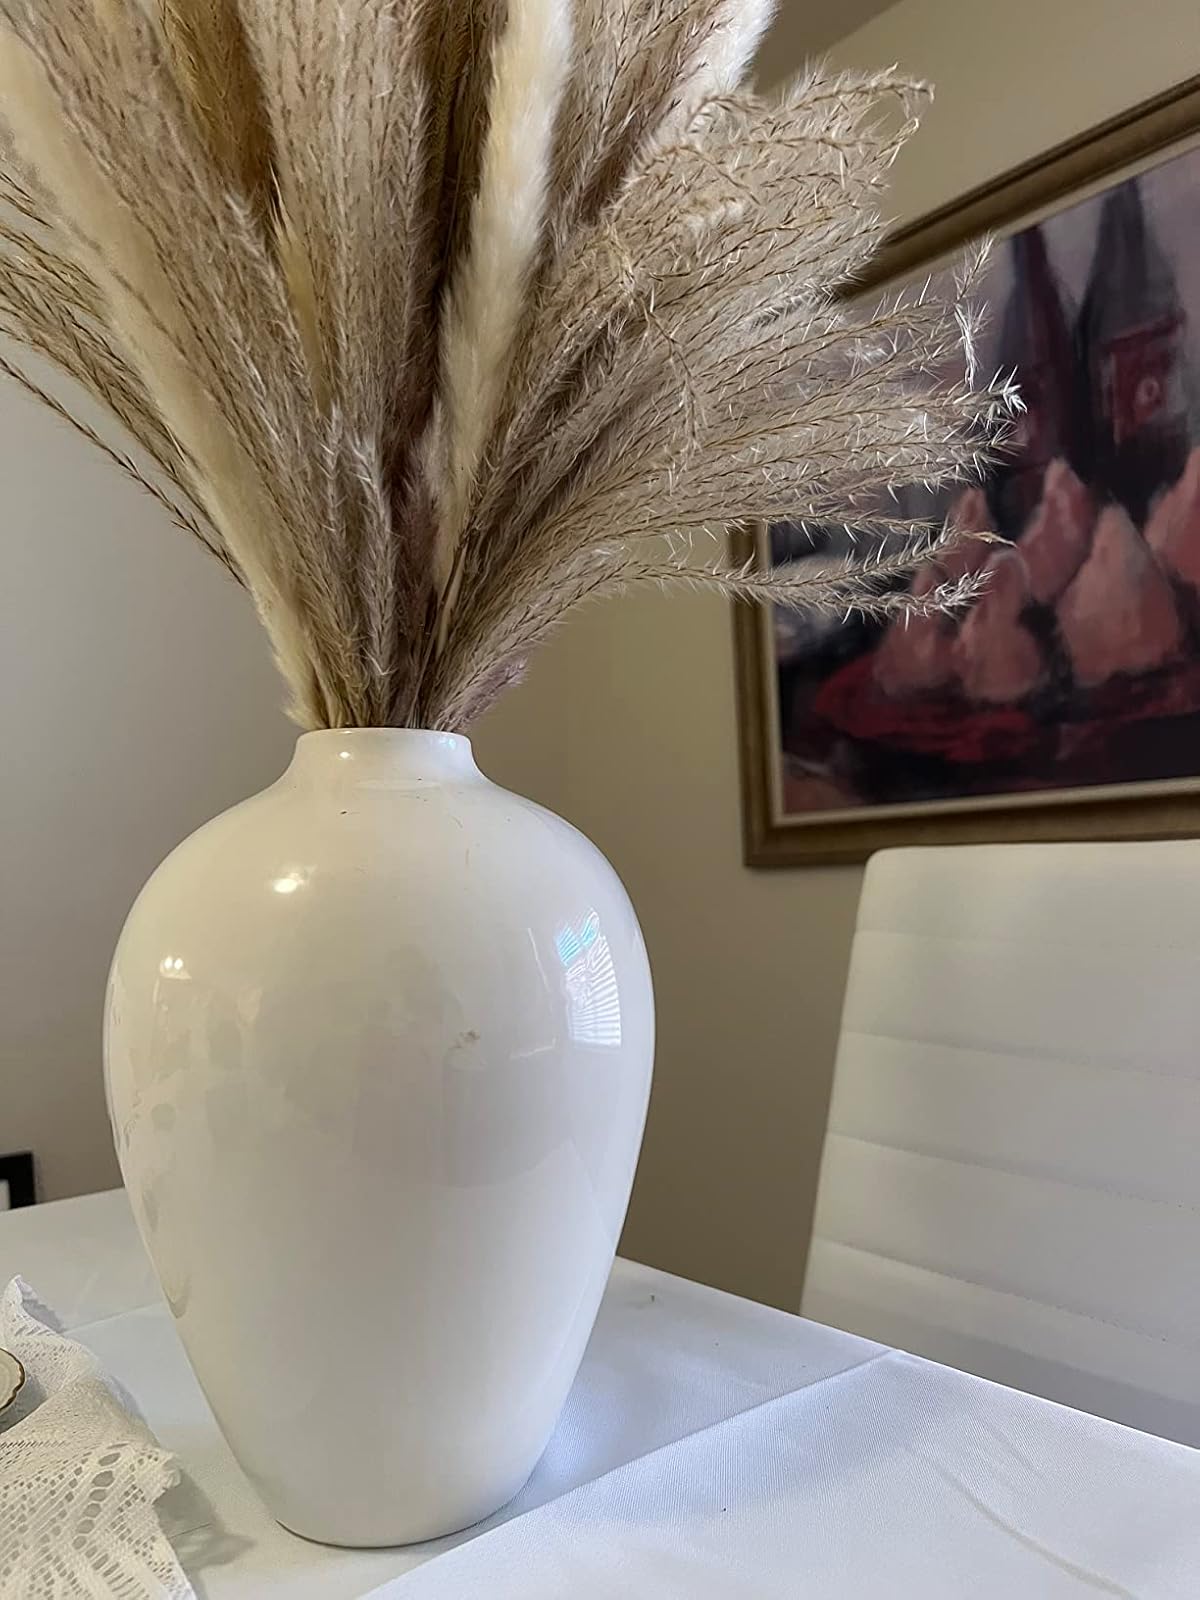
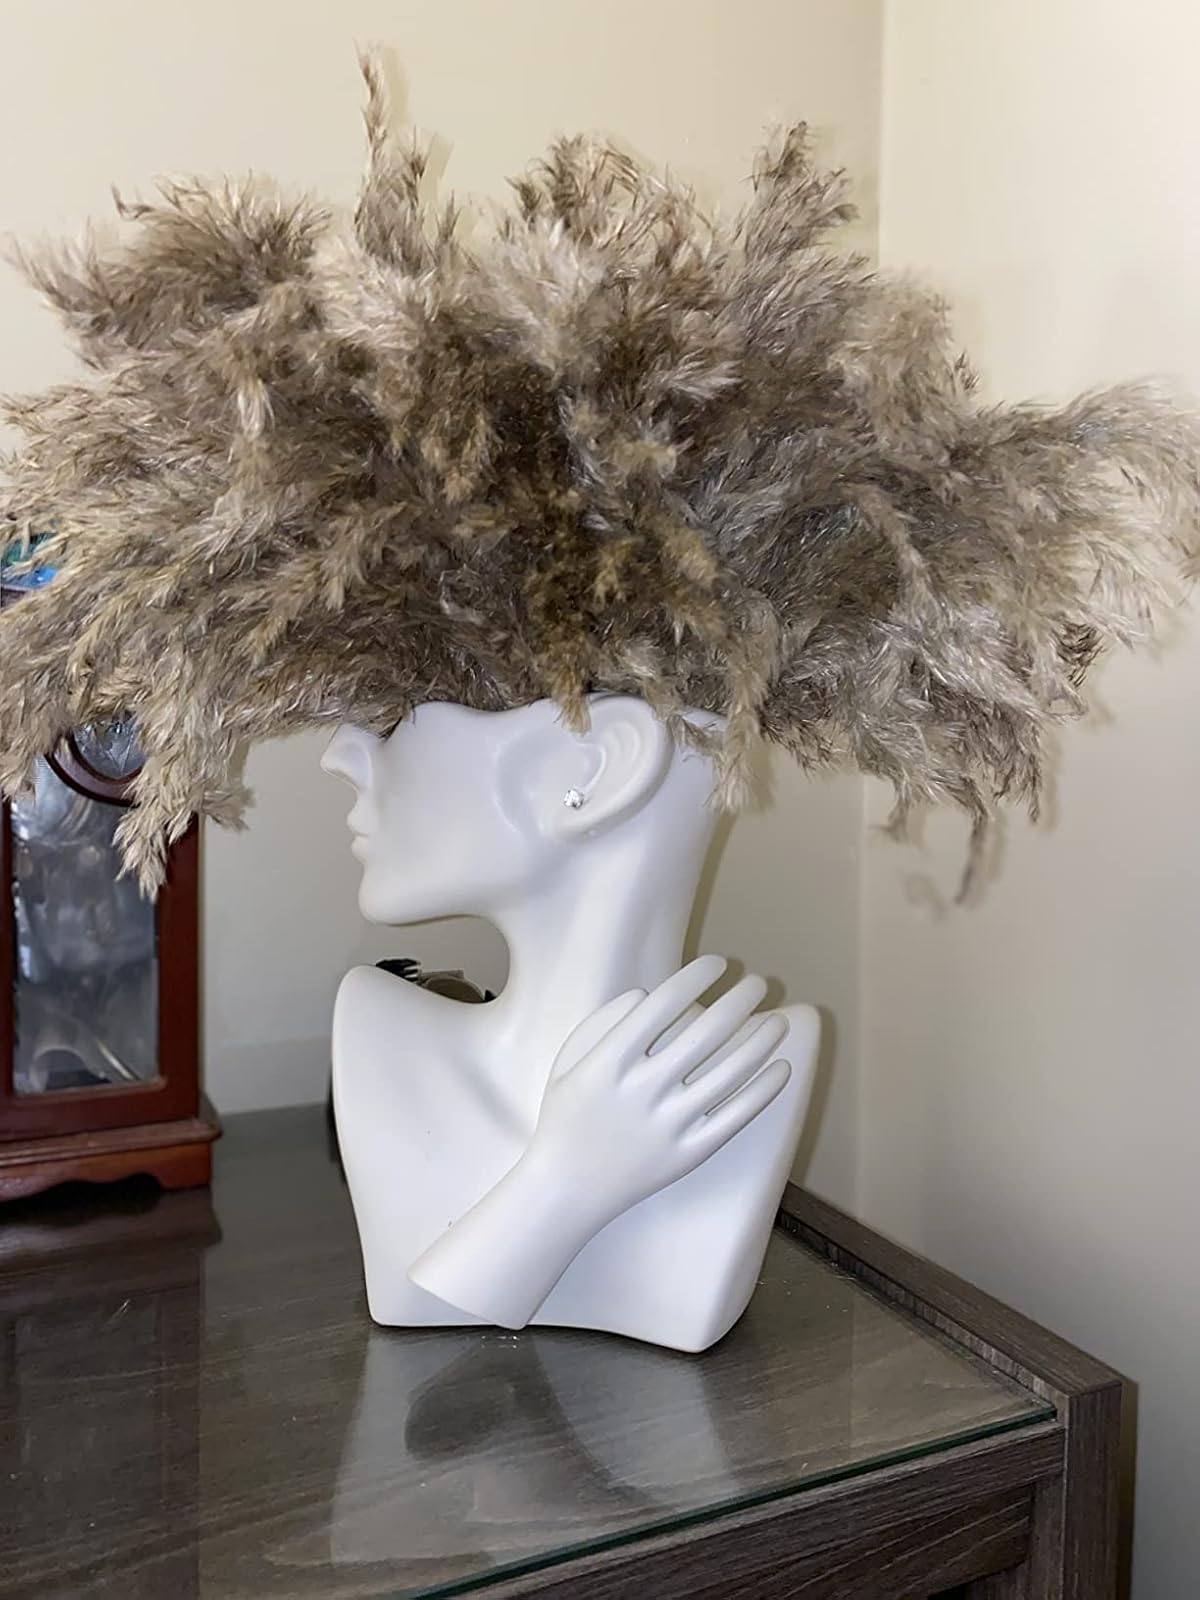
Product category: vase
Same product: no